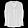
Label: Coat